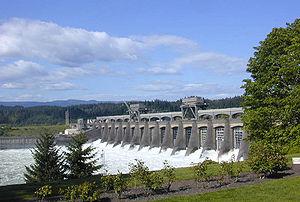
Ce qui suit est la liste des Historic Civil Engineering Landmarks, c'est-à-dire la liste des monuments historiques de génie civil, établie aux États-Unis par l' American Society of Civil Engineers depuis qu'elle a commencé le programme en 1964. Cette désignation est accordée à des projets, des structures et des sites situés aux États-Unis et dans le reste du monde. À compter de 2013, il y a plus de 260 éléments dans cette liste.
Liste de ponts sur le fleuve Columbia classés de l'aval à l'amont. La liste comprend également des traversées en ferry et les barrages qui permettent un passage.
Le barrage de Bonneville est un barrage sur le fleuve Columbia, entre les États américains de l'Oregon et de Washington.